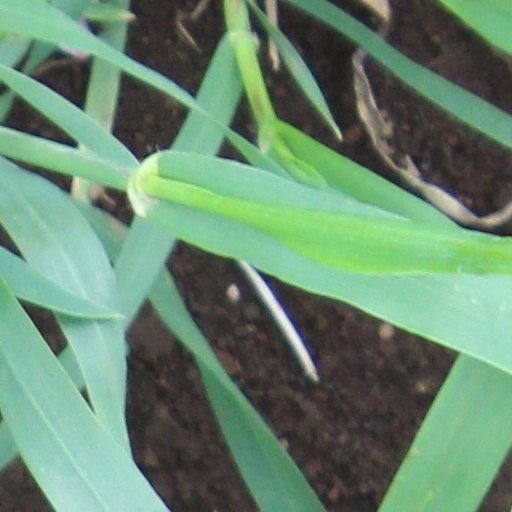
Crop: wheat